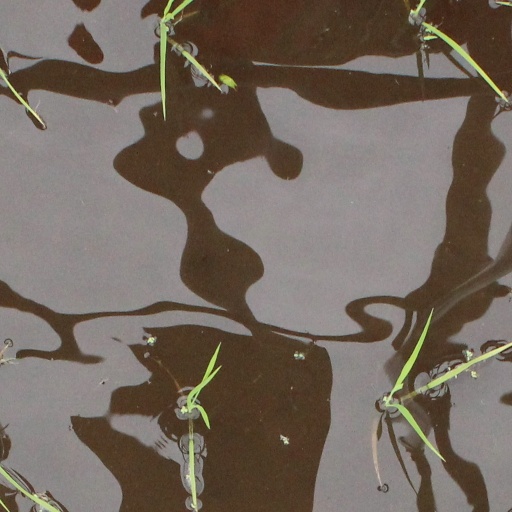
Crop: rice